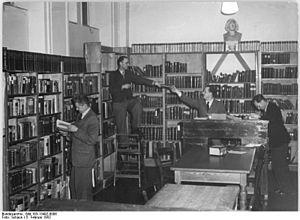
L'Académie des sciences de la RDA, appelée jusqu'en 1972 Académie allemande des sciences de Berlin, était l'institution de recherche la plus importante de la République démocratique allemande.